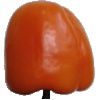
Label: orange_pepper